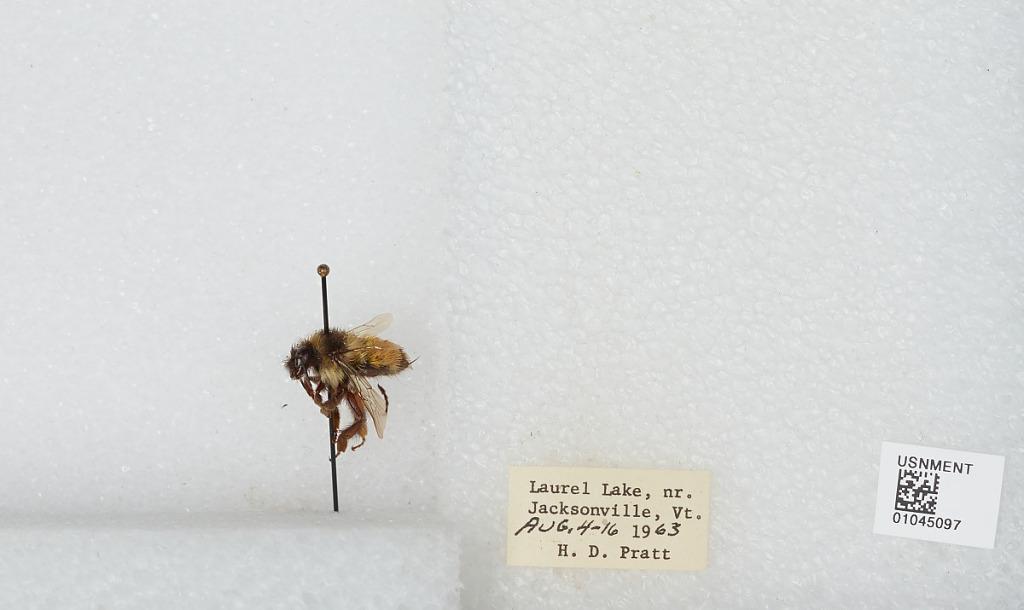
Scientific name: Bombus sp.
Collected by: H. Pratt
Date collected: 1963-8-4
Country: United States
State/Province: Vermont
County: Windham
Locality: Laurel Lake, near Jacksonville
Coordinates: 42.8183, -72.8167